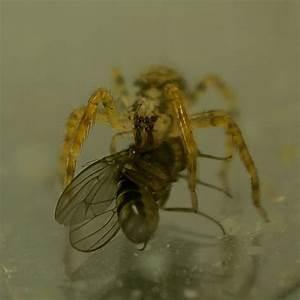
spider